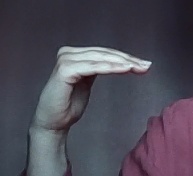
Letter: haa